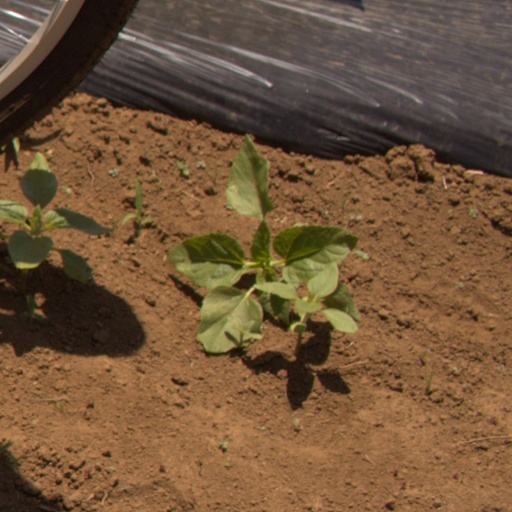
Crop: Jerusalem artichoke